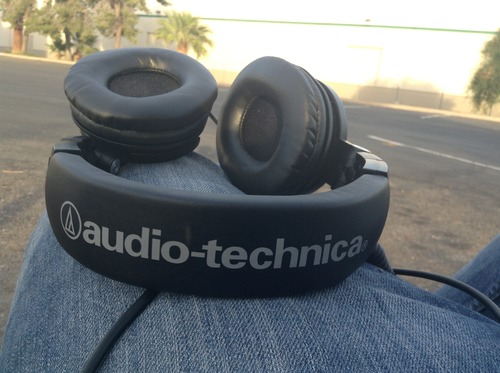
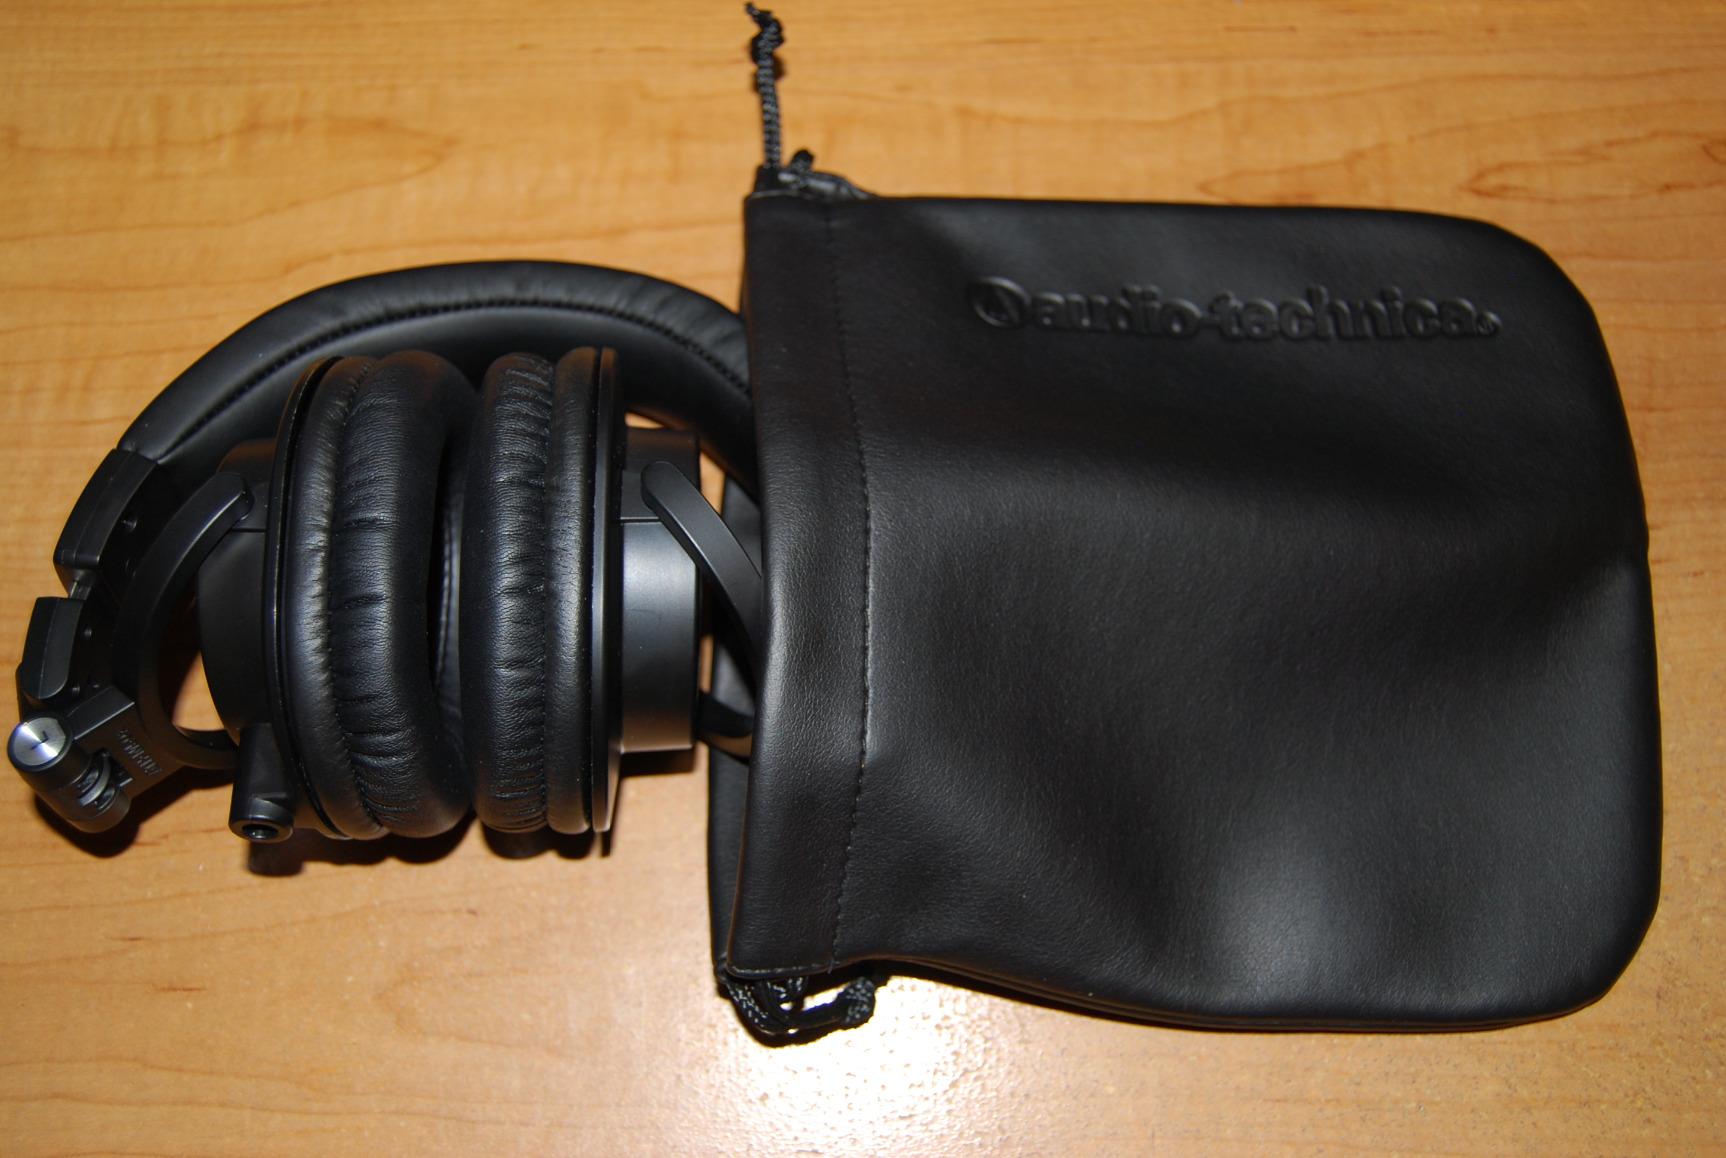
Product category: headphones
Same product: no